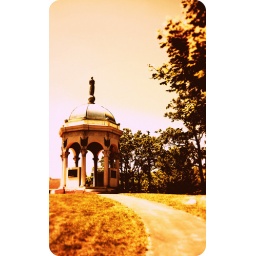
cross over the river, rest under the shade of trees